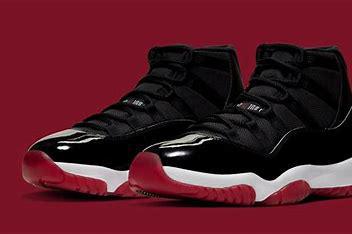
Brand: Jordan
Model: 11 Retro